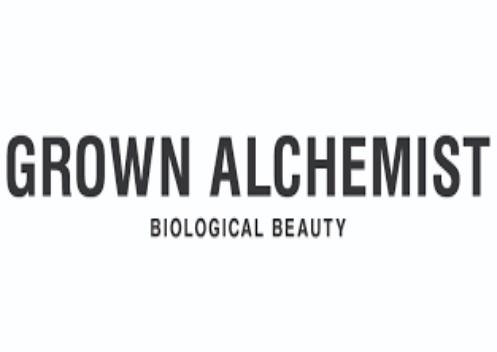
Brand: Alchemist
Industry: Clothes